Dalton tradition

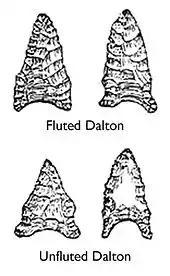
Examples of fluted and unfluted Dalton points

The Dalton tradition is a Late Paleo-Indian and Early Archaic projectile point tradition. It is named after S. P. Dalton, a judge who first discovered these artifacts in Missouri. These points appeared in most of southeast North America from to at least c. 8,400 BCE.